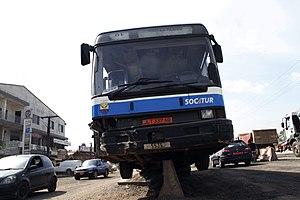
Un bus de la société de transport urbain de la ville de Douala rate le chemin et se retrouve sur un bloc dans un chantier à Bonabéri au Cameroun This is an image with the theme ""Africa on the Move or Transport"" from: Cameroon"
Bonabéri, se confond avec la commune d'arrondissement de Douala IV, subdivision de la ville de Douala. La mairie a pour siège le quartier Bonassama. C'est un arrondissement mixte, mêlant zone industrielle, quartiers résidentiels et habitat spontané.
La Socatur est une entreprise ayant pour mission d'exploiter le service de transport en commun de voyageurs par autobus dans la communauté urbaine de Douala au Cameroun.